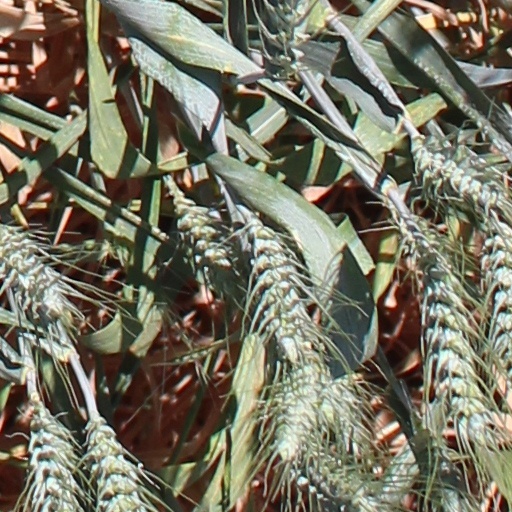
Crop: wheat